List of marine crustaceans of South Africa

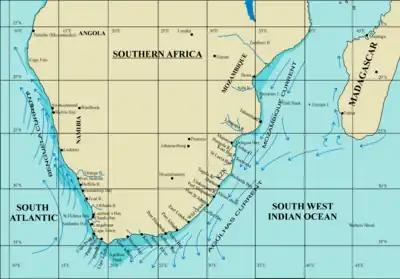
Map of the Southern African coastline showing some of the landmarks referred to in species range statements

The list of marine crustaceans of South Africa is a list of saltwater species that form a part of the crustacean (Phylum Arthropoda, several classes) fauna of South Africa. This list does not include the freshwater and terrestrial crustaceans. The list follows the SANBI listing on iNaturalist, and does not always agree with WoRMS for distribution.